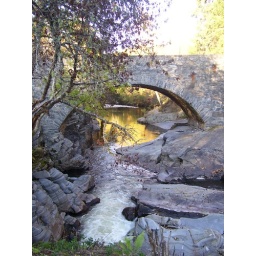
A bridge over the river Feshie is practically all of the Highland village of Feshiebridge!